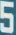
Number: 5